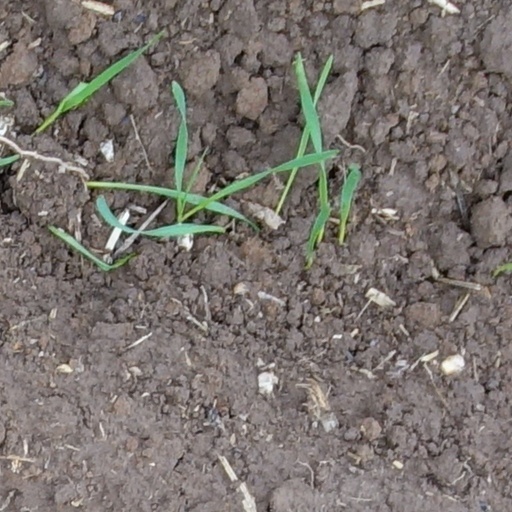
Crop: wheat